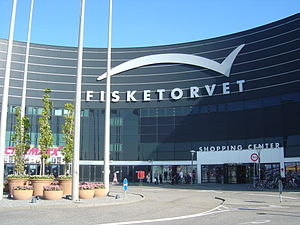
Bertram & Co.
Fisketorvet i København, hvor en del af filmen er optaget
Fisketorvet - Et indkøbscenter lokaliseret i København. Set fra den nordvestlige side ved siden af hovedindgangen.
Bertram & Co. er en dansk film fra 2002, baseret på romanen af Bjarne Reuter og instrueret af Hans Kristensen.